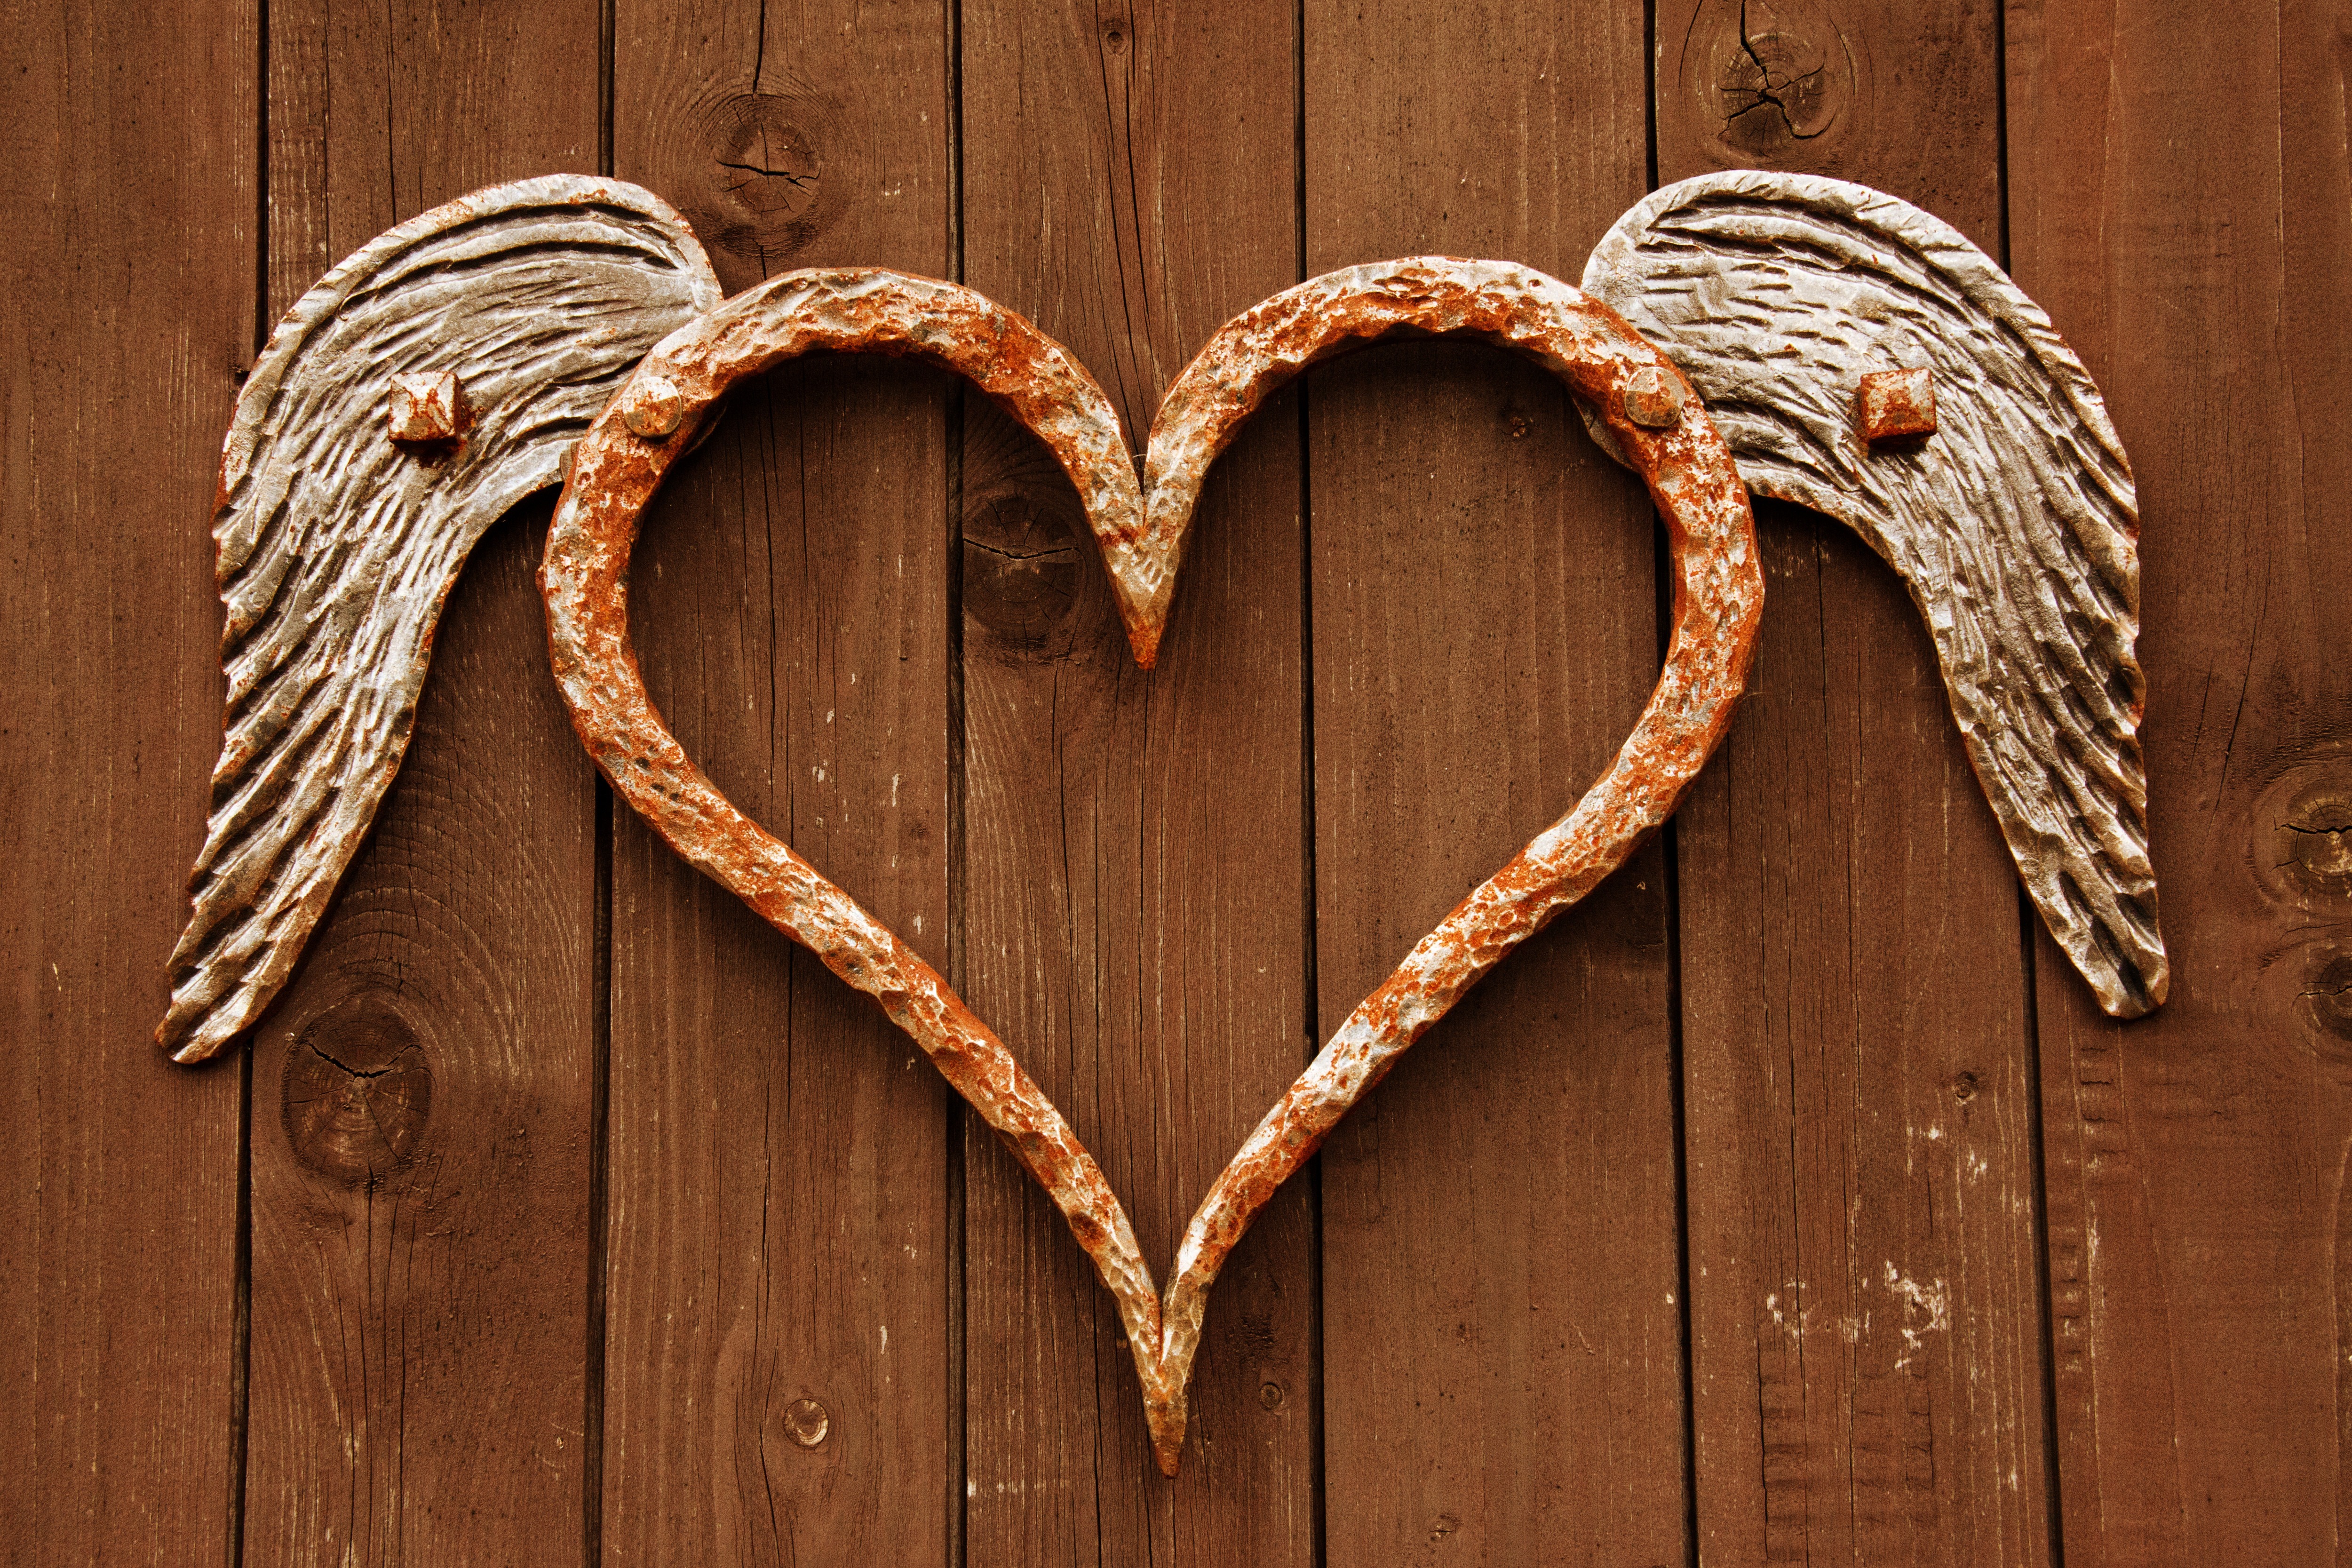
wood, old, rust, love, heart, decoration, symbol, metal, brown, dirty, grunge, twig, art, design, rusty, valentine